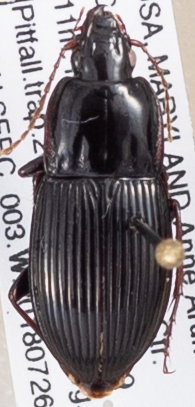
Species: Pterostichus (Abacidus) sp.
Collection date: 2018-07-26
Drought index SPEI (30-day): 2.09
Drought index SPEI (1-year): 1.374
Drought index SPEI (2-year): -0.03